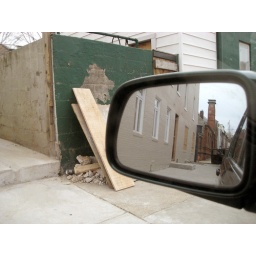
Looking back down the street in the sideview mirror